John Richards Lapenotière

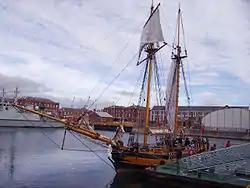
A replica of "Pickle" at Portsmouth in 2005

His efforts had not gone unnoticed, however and in 1802 he was given the 10 gun schooner HMS "Pickle", in which he again cruised the French coast. He earned accolades in 1804 for saving the crew of the ship of the line HMS "Magnificent", which was wrecked off Ushant. He was widowed during this period but soon remarried to Mary Anne Graves and had a further seven children, two of whom later became naval officers themselves. He was subsequently attached to Nelson's fleet blockading Cadiz, helping to feed the fleet by capturing Spanish and Portuguese livestock and grain transports.